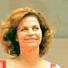
Age: 58